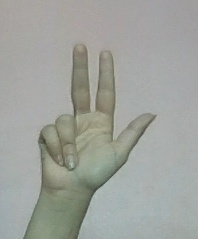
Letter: al